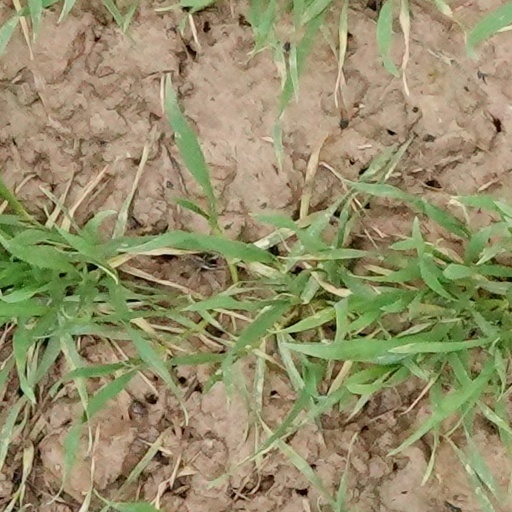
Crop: wheat